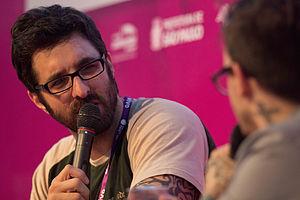
Agora É Tarde est une émission de télévision brésilienne animée par l'humoriste Rafinha Bastos et diffusée depuis le 29 juin 2011 sur le réseau de télévision Bandeirantes.